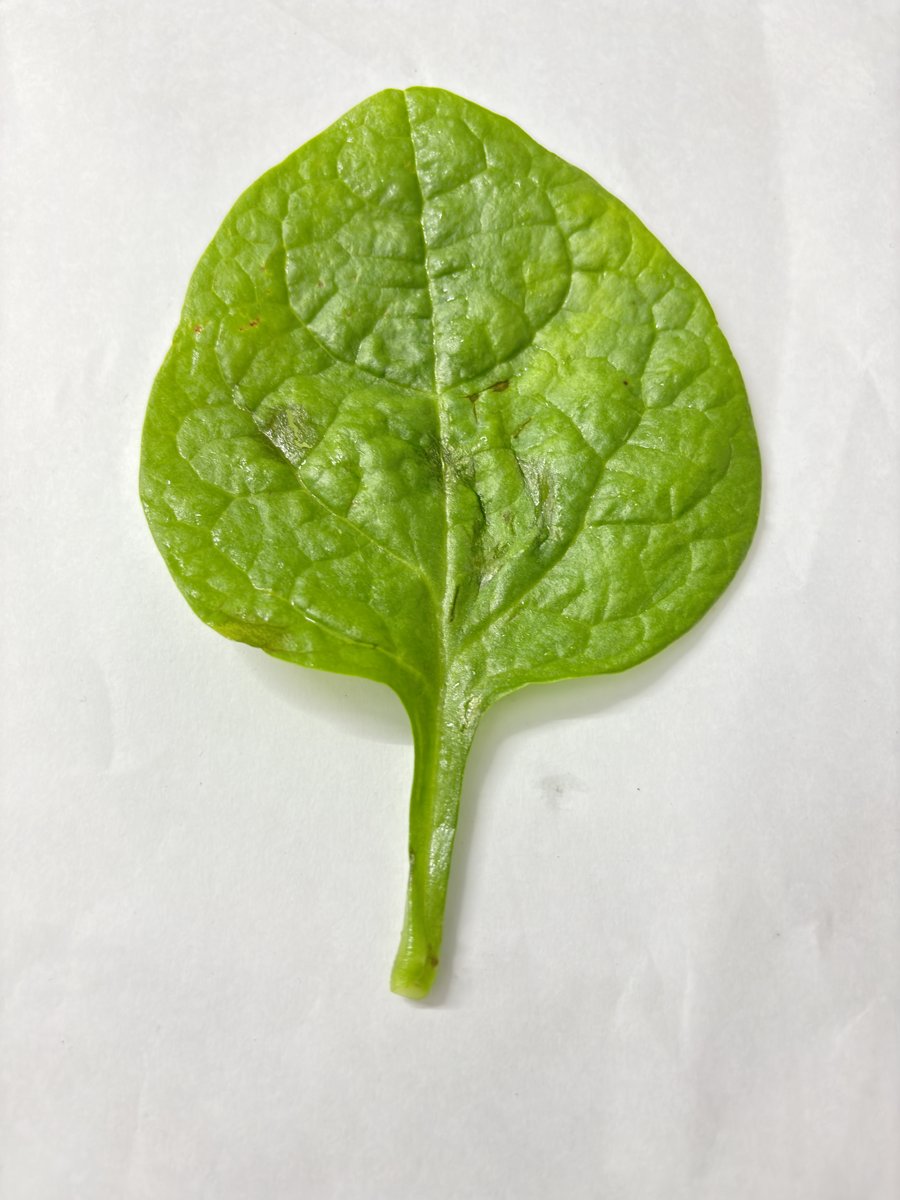
Label: Bacterial-Spot